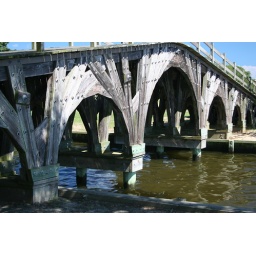
this is a really cool foot bridge at the wahlehead club in duck north carolina